Hurricane Raymond (2013)

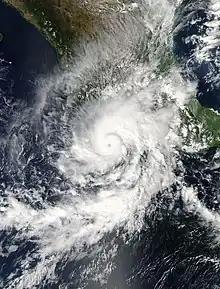
Hurricane Raymond off the coast of Mexico on October 21, 2013.

Hurricane Raymond was a category 3 major hurricane which briefly threatened the southwestern coast of Mexico before recurving back out to sea. The seventeenth named storm, eighth hurricane, and only major hurricane of the 2013 Pacific hurricane season, Raymond developed from a tropical wave on October 20 south of Acapulco, Mexico. Within favorable conditions for tropical cyclogenesis, Raymond quickly intensified, attaining tropical storm intensity and later hurricane intensity within a day of cyclogenesis. On October 21, the hurricane reached its peak intensity with winds of 125 mph (205 km/h). A blocking ridge forced the hurricane to the southwest, while at the same time Raymond began to quickly weaken due to wind shear. The following day, the tropical cyclone weakened to tropical storm status. After tracking westward, Raymond reentered more favorable conditions, allowing it to intensify back to hurricane strength on October 27 while curving northward. The hurricane reached a secondary peak intensity with winds of 105 mph (165 km/h) several hours later. Deteriorating atmospheric conditions resulted in Raymond weakening for a final time, and on October 30, the National Hurricane Center (NHC) declared the tropical cyclone to have dissipated.